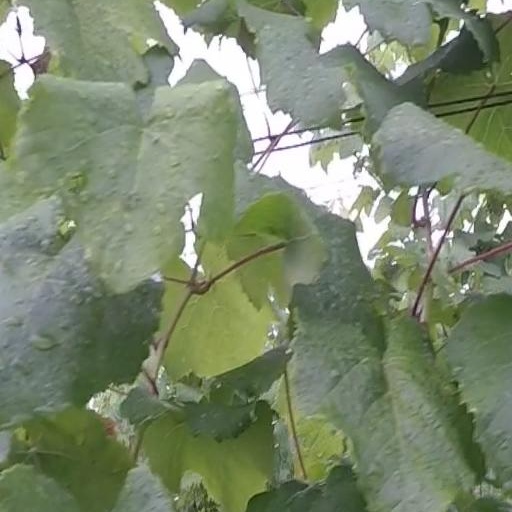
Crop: grape